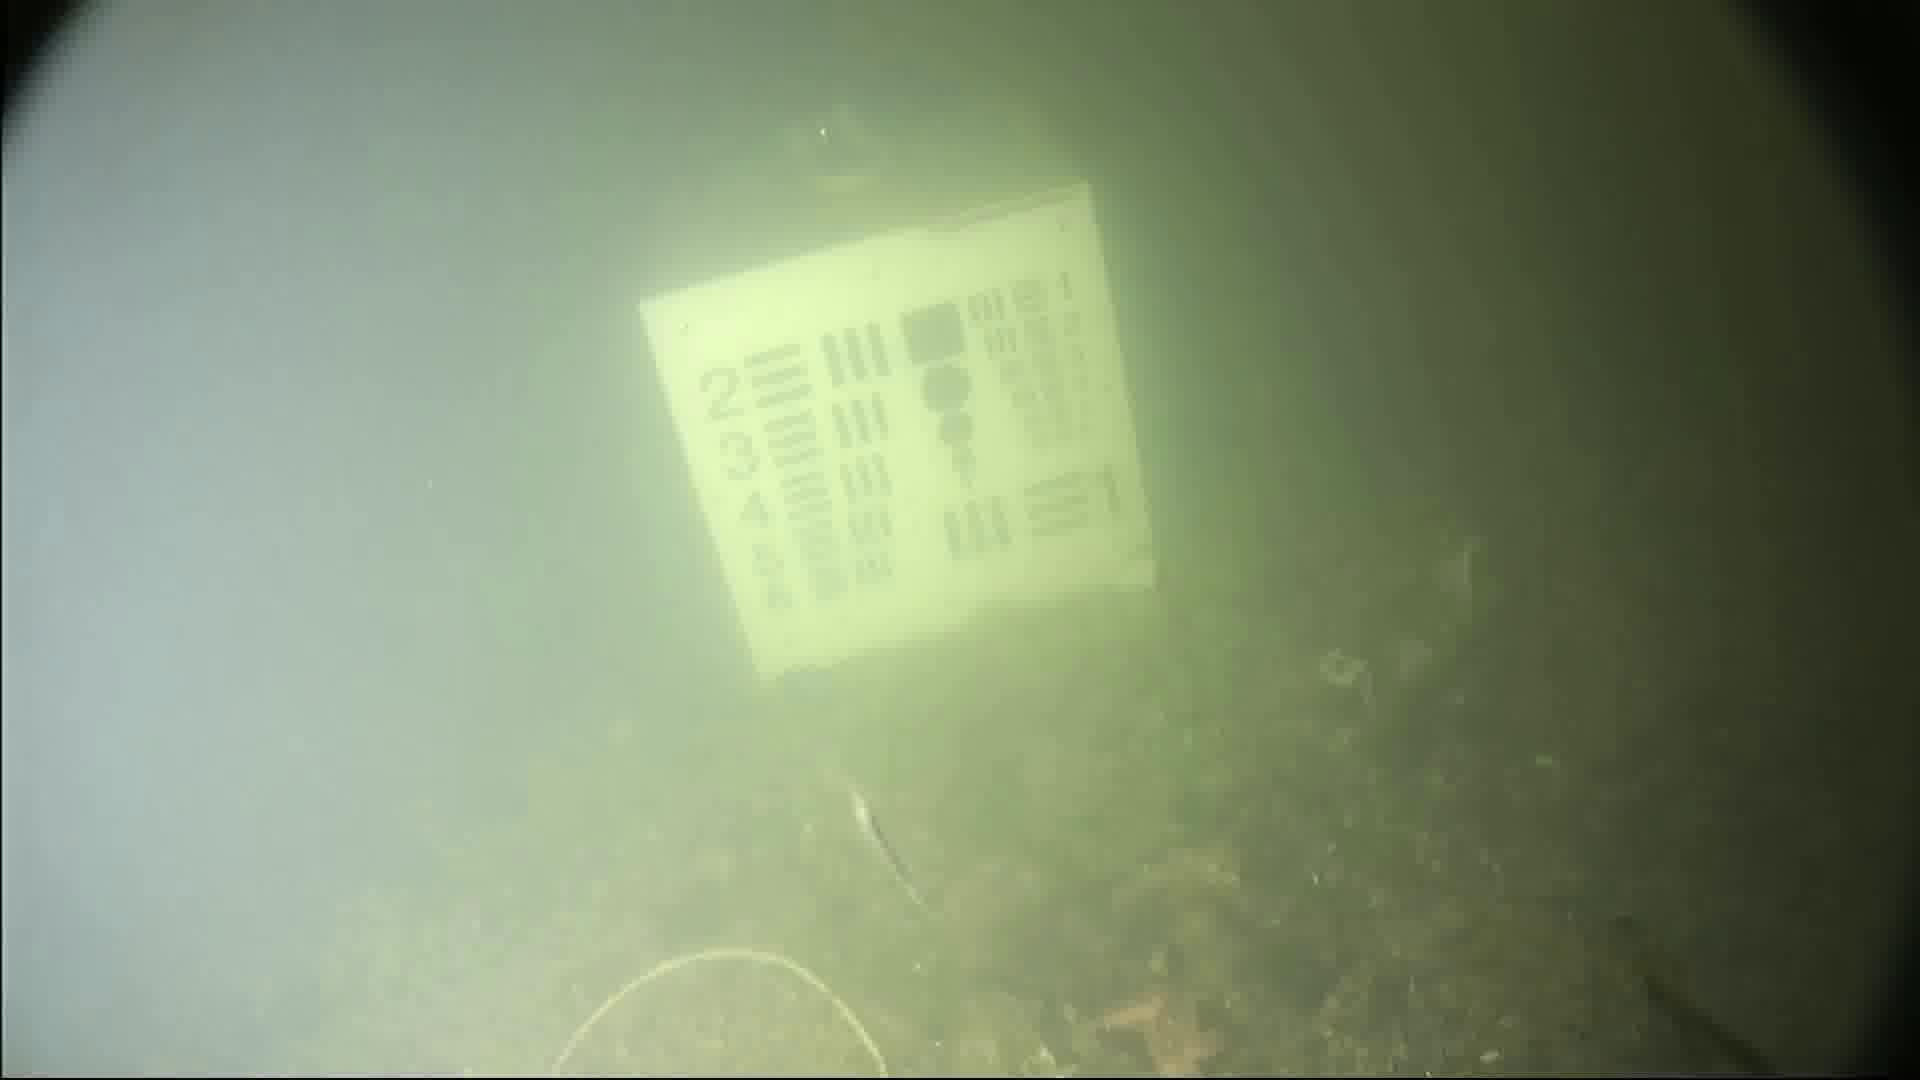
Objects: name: small_fish
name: starfish